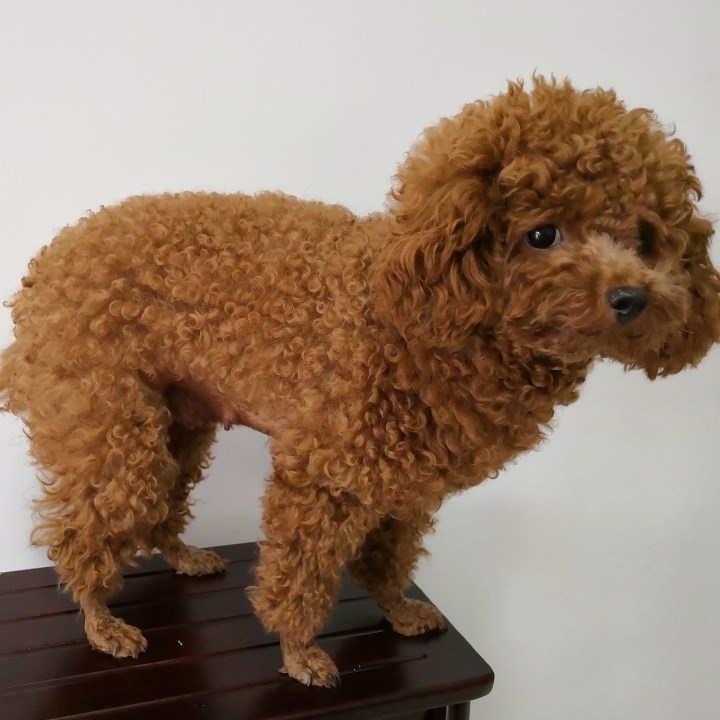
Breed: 7449-n000128-teddy